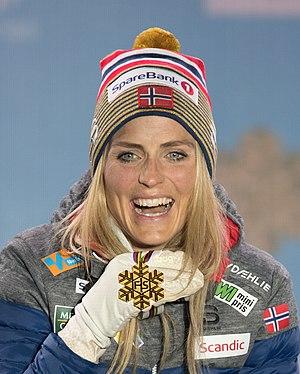
Therese Johaug, née le 25 juin 1988 à Os, est une fondeuse norvégienne qui a commencé sa carrière en 2006. Elle a remporté un titre olympique lors de l'épreuve du relais aux Jeux olympiques de 2010 ainsi qu'une médaille d'argent et de bronze aux Jeux de Sotchi 2014, respectivement sur le 30 kilomètres style libre et sur le 10 kilomètres classique.